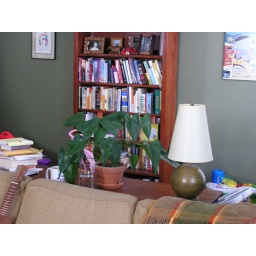
Bookcase and table behind couch in play area of living room.